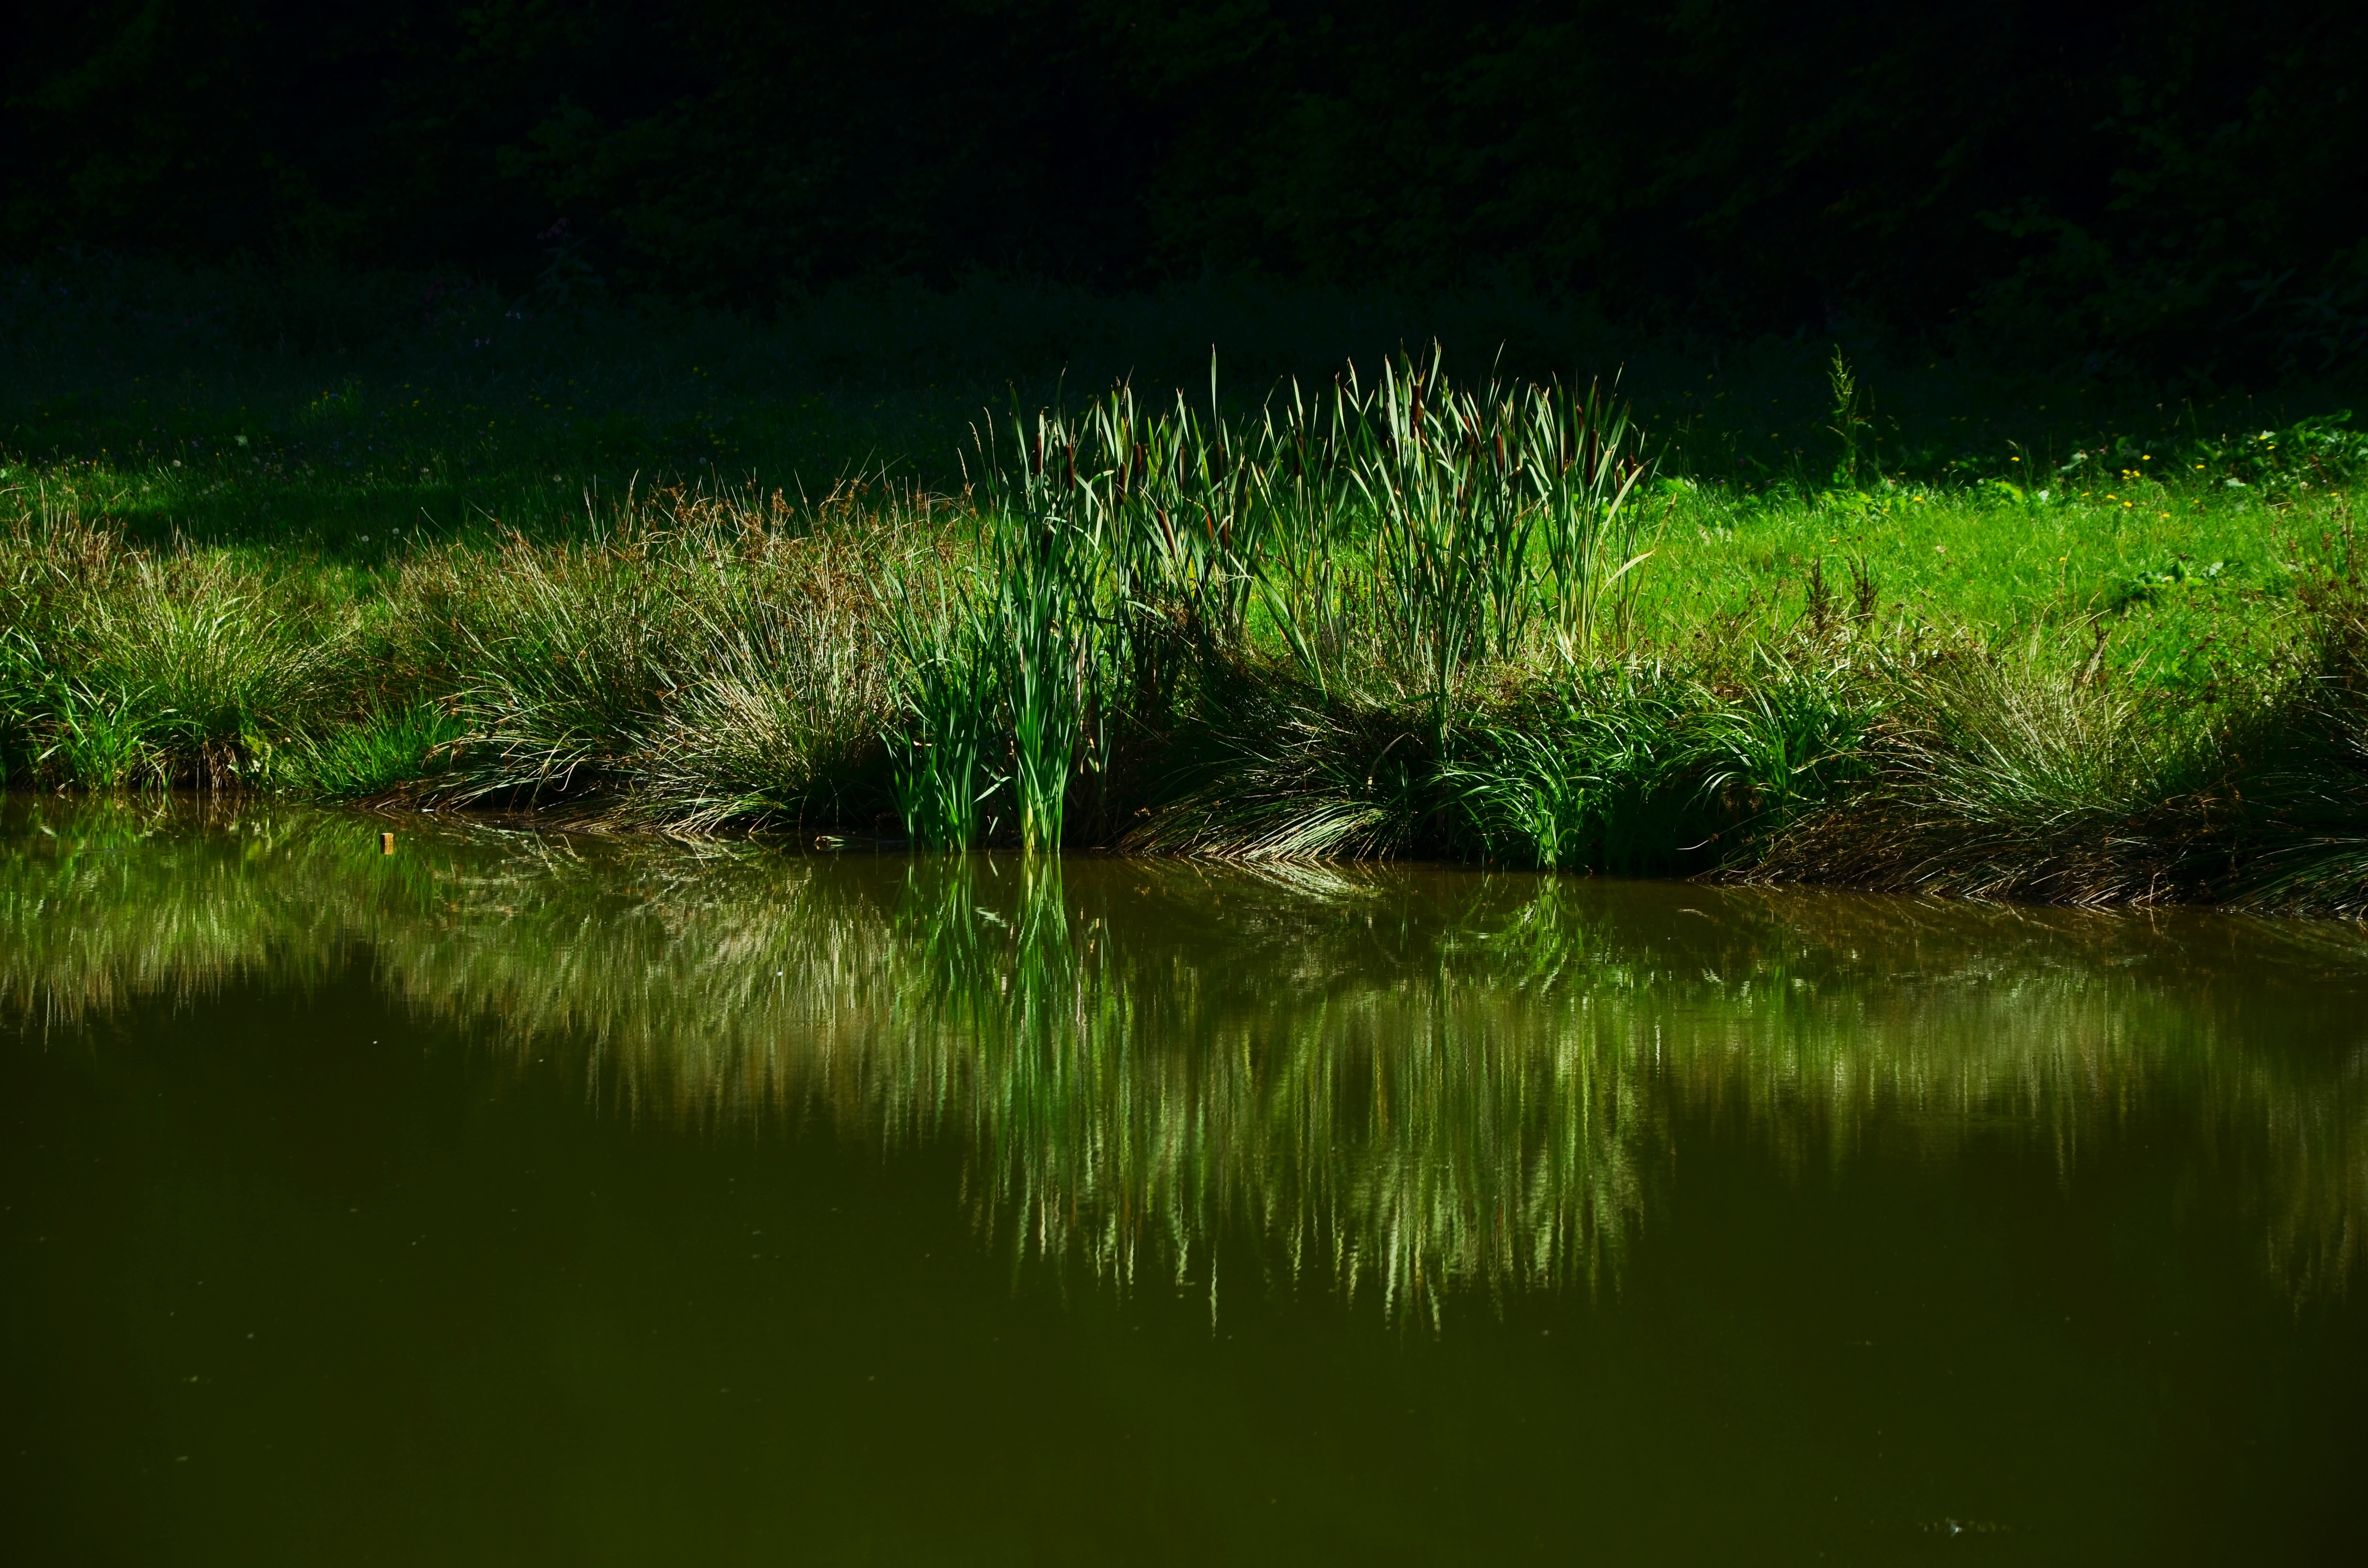
water, nature, grass, marsh, swamp, light, plant, lawn, meadow, leaf, flower, lake, pond, green, reflection, juicy, aquatic plant, lakeside, blade of grass, grassland, loneliness, wetland, habitat, mood, mirroring, light and shadow, natural spectacle, biotope, grass green, natural environment, grass family